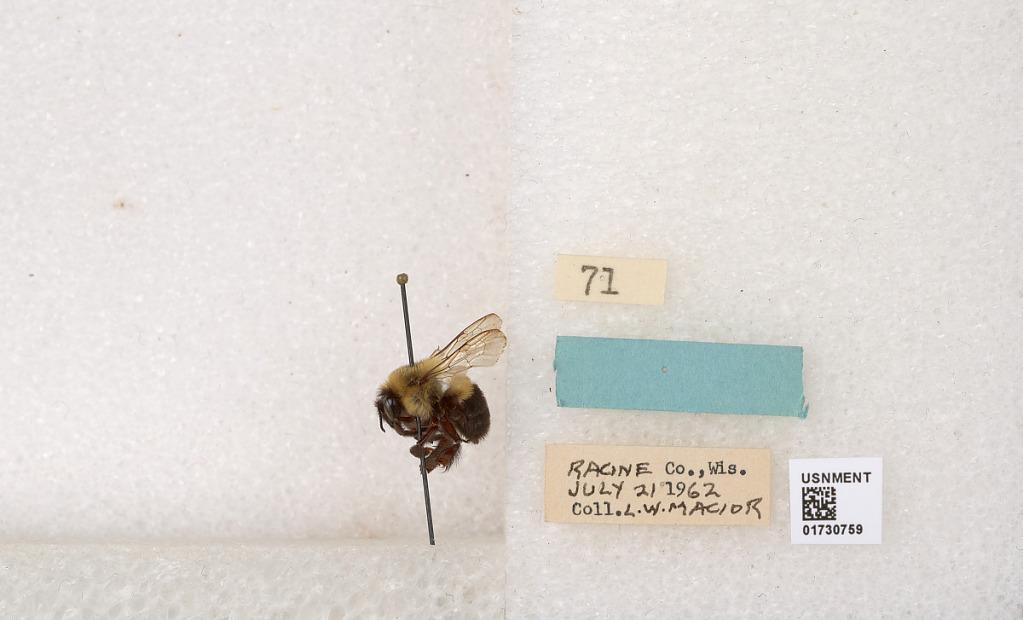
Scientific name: Bombus impatiens Cresson
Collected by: L. Macior
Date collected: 1962-7-21
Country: United States
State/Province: Wisconsin
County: Racine
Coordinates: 42.7299, -87.8123